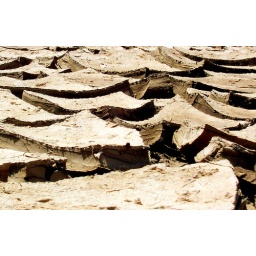
A dried lake bed in So. Calif.